Sikorsky S-69

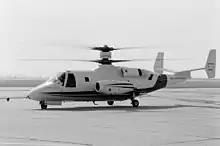
XH-59A

The first S-69 built (73-21941) first flew on July 26, 1973. However, it was badly damaged in a low-speed crash on August 24, 1973 due to unexpected rotor forces and insufficient control systems. The airframe was then converted into a wind tunnel testbed, which was tested in the NASA Ames Research Center 40x80 feet full-scale wind tunnel in 1979. A second airframe was completed (73-21942) which first flew on July 21, 1975. After initial testing as a pure helicopter, two auxiliary turbojets were added in March 1977. As a helicopter, the XH-59A demonstrated a maximum level speed of , but with the auxiliary turbojets, it demonstrated a maximum level speed of and eventually a speed of in a shallow dive. At level flight, it could enter a 1.4 g bank turn with the rotor in autorotation, increasing rotor rpm. Airframe stress prevented rotor speed reduction and thus full flight envelope expansion. The XH-59A had high levels of vibration and fuel consumption.